Biosafety level

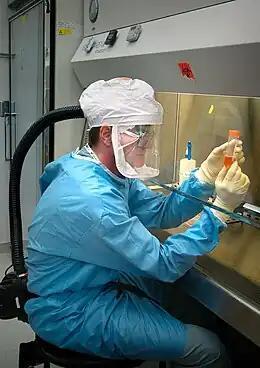
Dr Terrence Tumpey at US Centers for Disease Control, Atlanta, Georgia, US, working with influenza virus under biosafety level 3 conditions, with respirator inside a biosafety cabinet (BSC).

Biosafety level 3 is appropriate for work involving microbes which can cause serious and potentially lethal disease via the inhalation route. This type of work can be done in clinical, diagnostic, teaching, research, or production facilities. Here, the precautions undertaken in BSL-1 and BSL-2 labs are followed, as well as additional measures including: